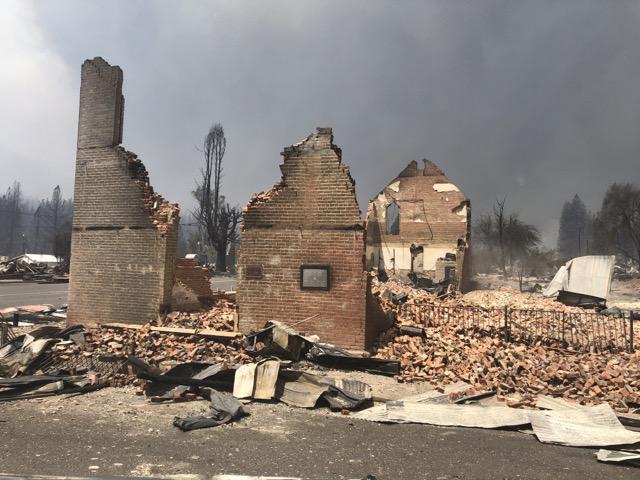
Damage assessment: destroyed